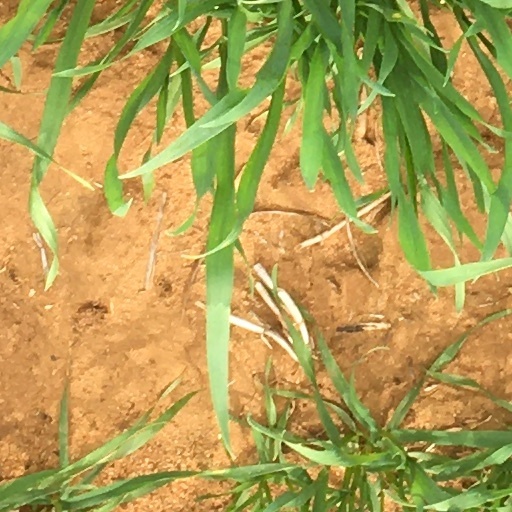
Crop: wheat